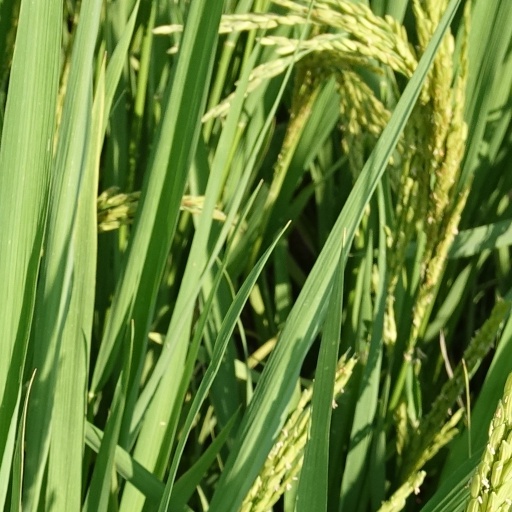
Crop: rice